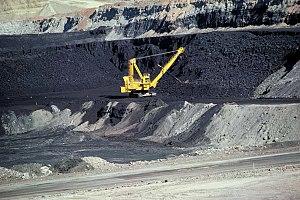
Une mine à ciel ouvert est une mine dont l'ensemble des matériaux recouvrant le gisement recherché est extrait.
Une mine est un gisement exploité de matériaux.
Le charbon est une roche sédimentaire combustible, riche en carbone, de couleur noire ou marron foncé, formée à partir de la dégradation partielle de la matière organique des végétaux. Il est exploité dans des mines appelées charbonnages en tant que combustible.